Ford E-Series

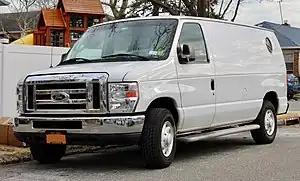
2008 Ford E-250 cargo van

For 1997, the Econoline underwent a revision of both its exterior and interior, largely to bring its appearance in line with other Ford trucks. The previous egg-crate grille was replaced by an eight-hole oval-shaped cutout (matching the Explorer and F-150). For 1999, the Econoline would be renamed to the E-Series, adopting a similar naming scheme to the F-Series line. This included the E-150, E-250, and E-350, with the E-Super Duty becoming the E-450.